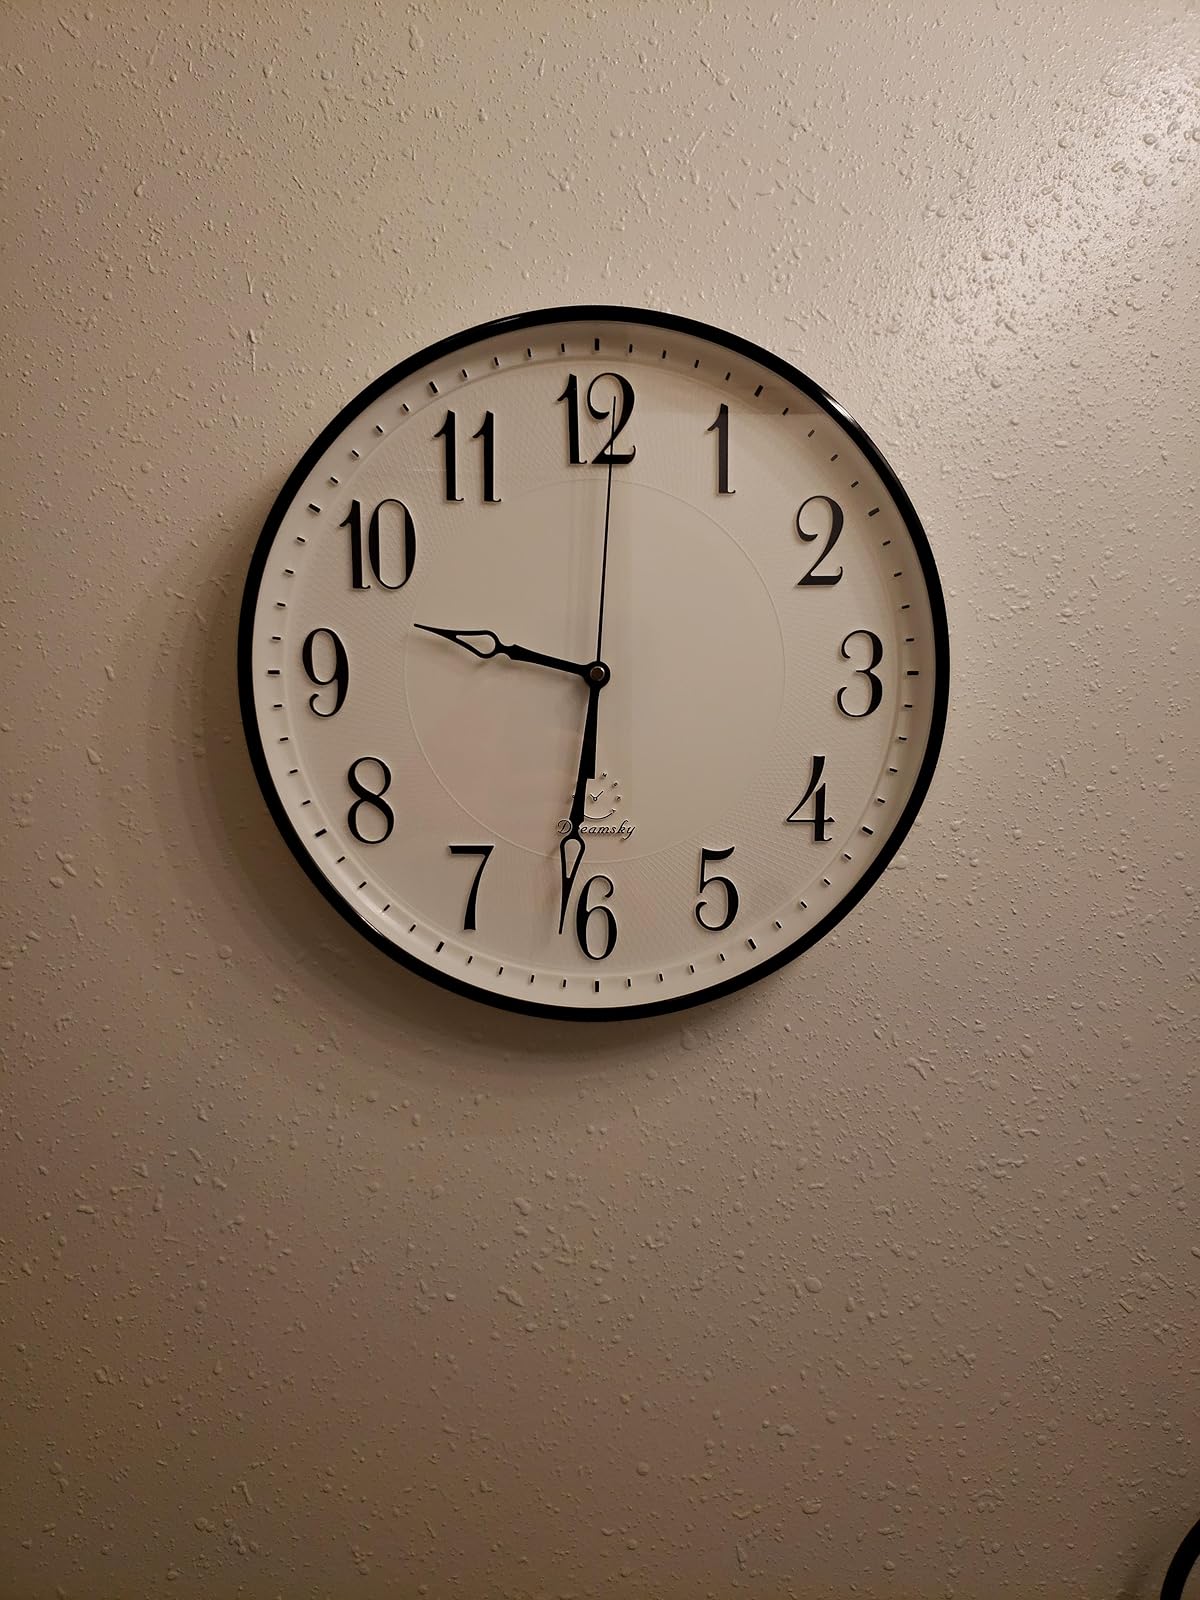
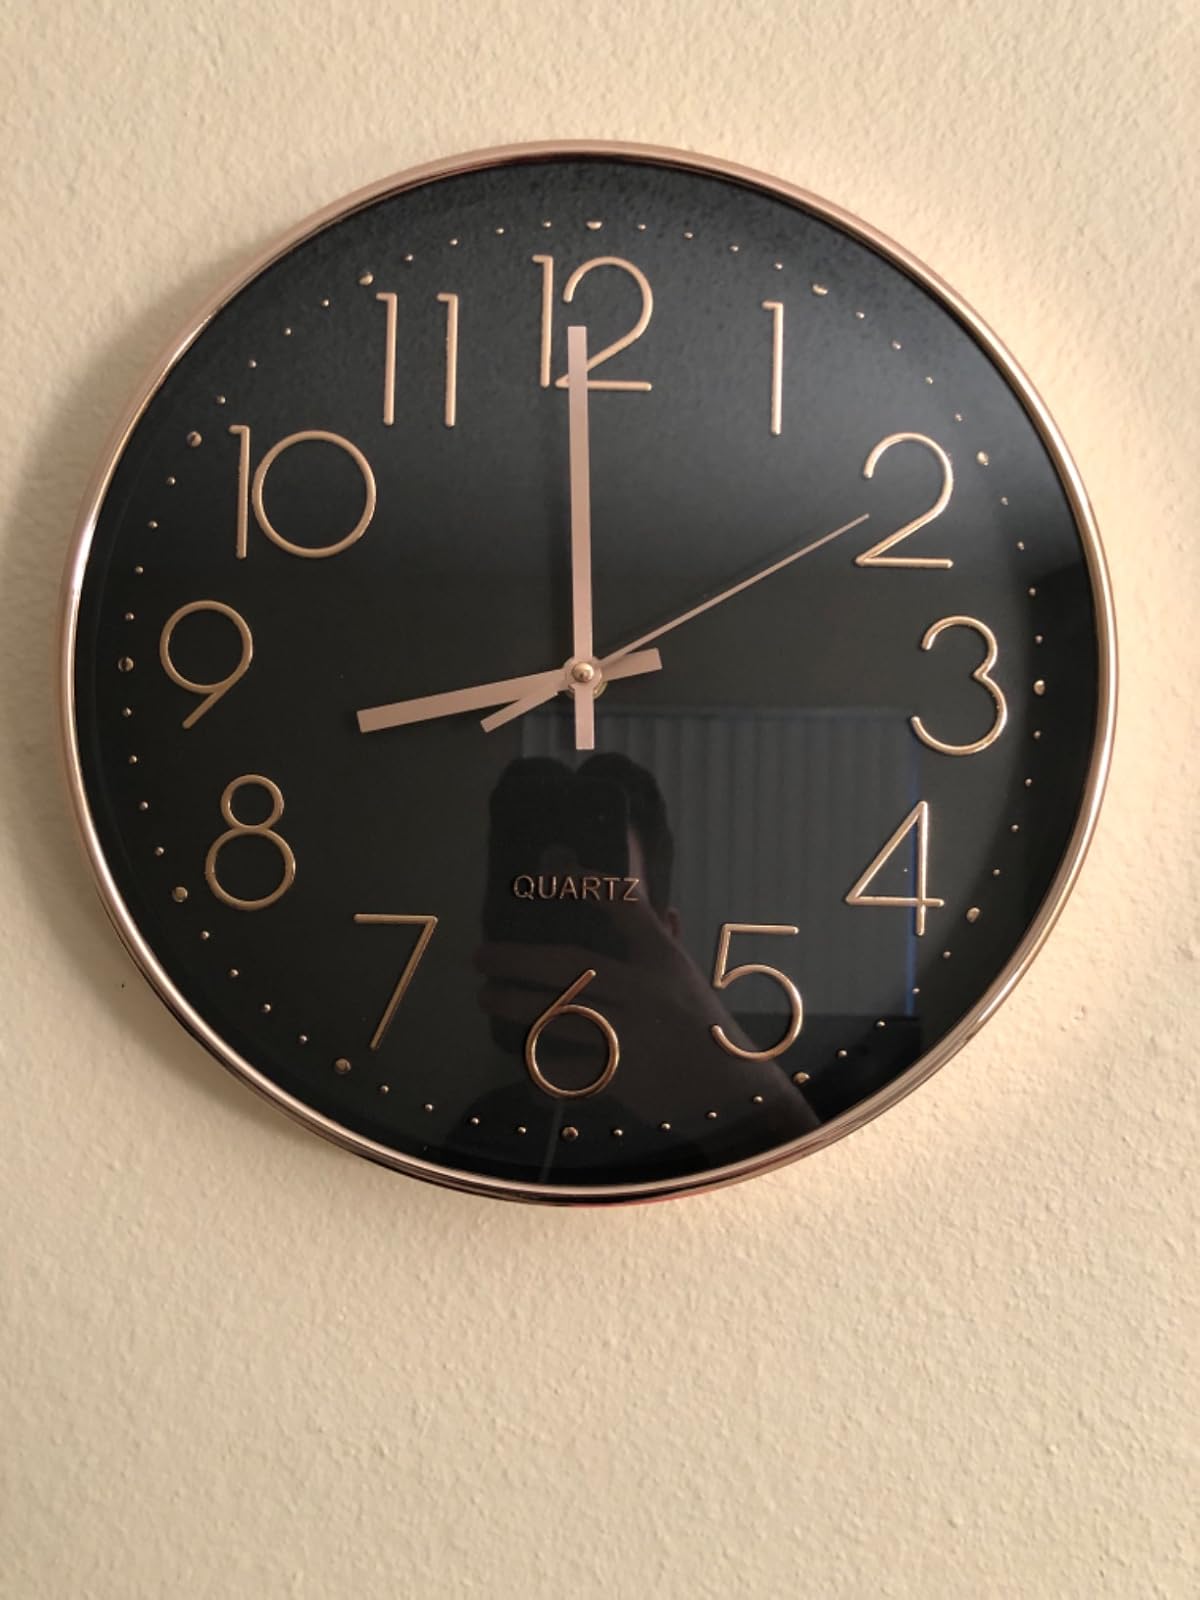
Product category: clock
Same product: no